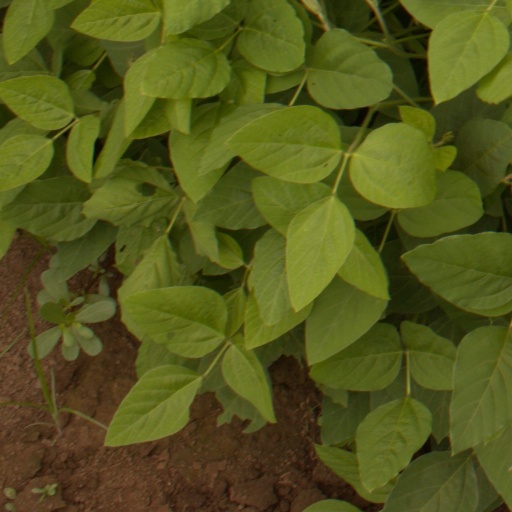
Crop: soybean